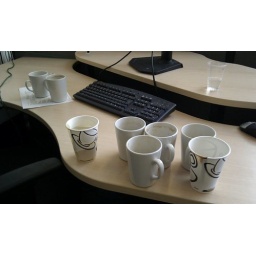
mugs in the office